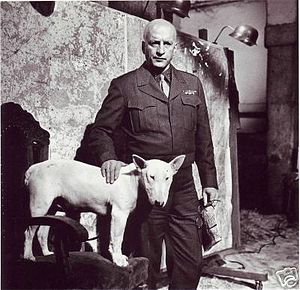
Patton (film) / Rollebesætning
George C. Scott som General Patton med sin bull terrier
Patton er en biografisk krigsfilm fra 1970 om den amerikanske pansergeneral George S. Patton under 2. Verdenskrig. Hovedrollerne spilles af George C. Scott, Karl Malden, Michael Bates og Karl Michael Vogler. Filmen blev instrueret af Franklin J. Schaffner ud fra et manuskript af Francis Ford Coppola og Edmund H. North, som byggede deres manuskript på biografien Patton: Ordeal and Triumph af Ladislas Farago og Omar N. Bradleys erindringer A Soldier's Story. Filmen blev optaget på 65mm Dimension 150 af fotografen Fred J. Koenekamp og musikken blev komponeret af Jerry Goldsmith.